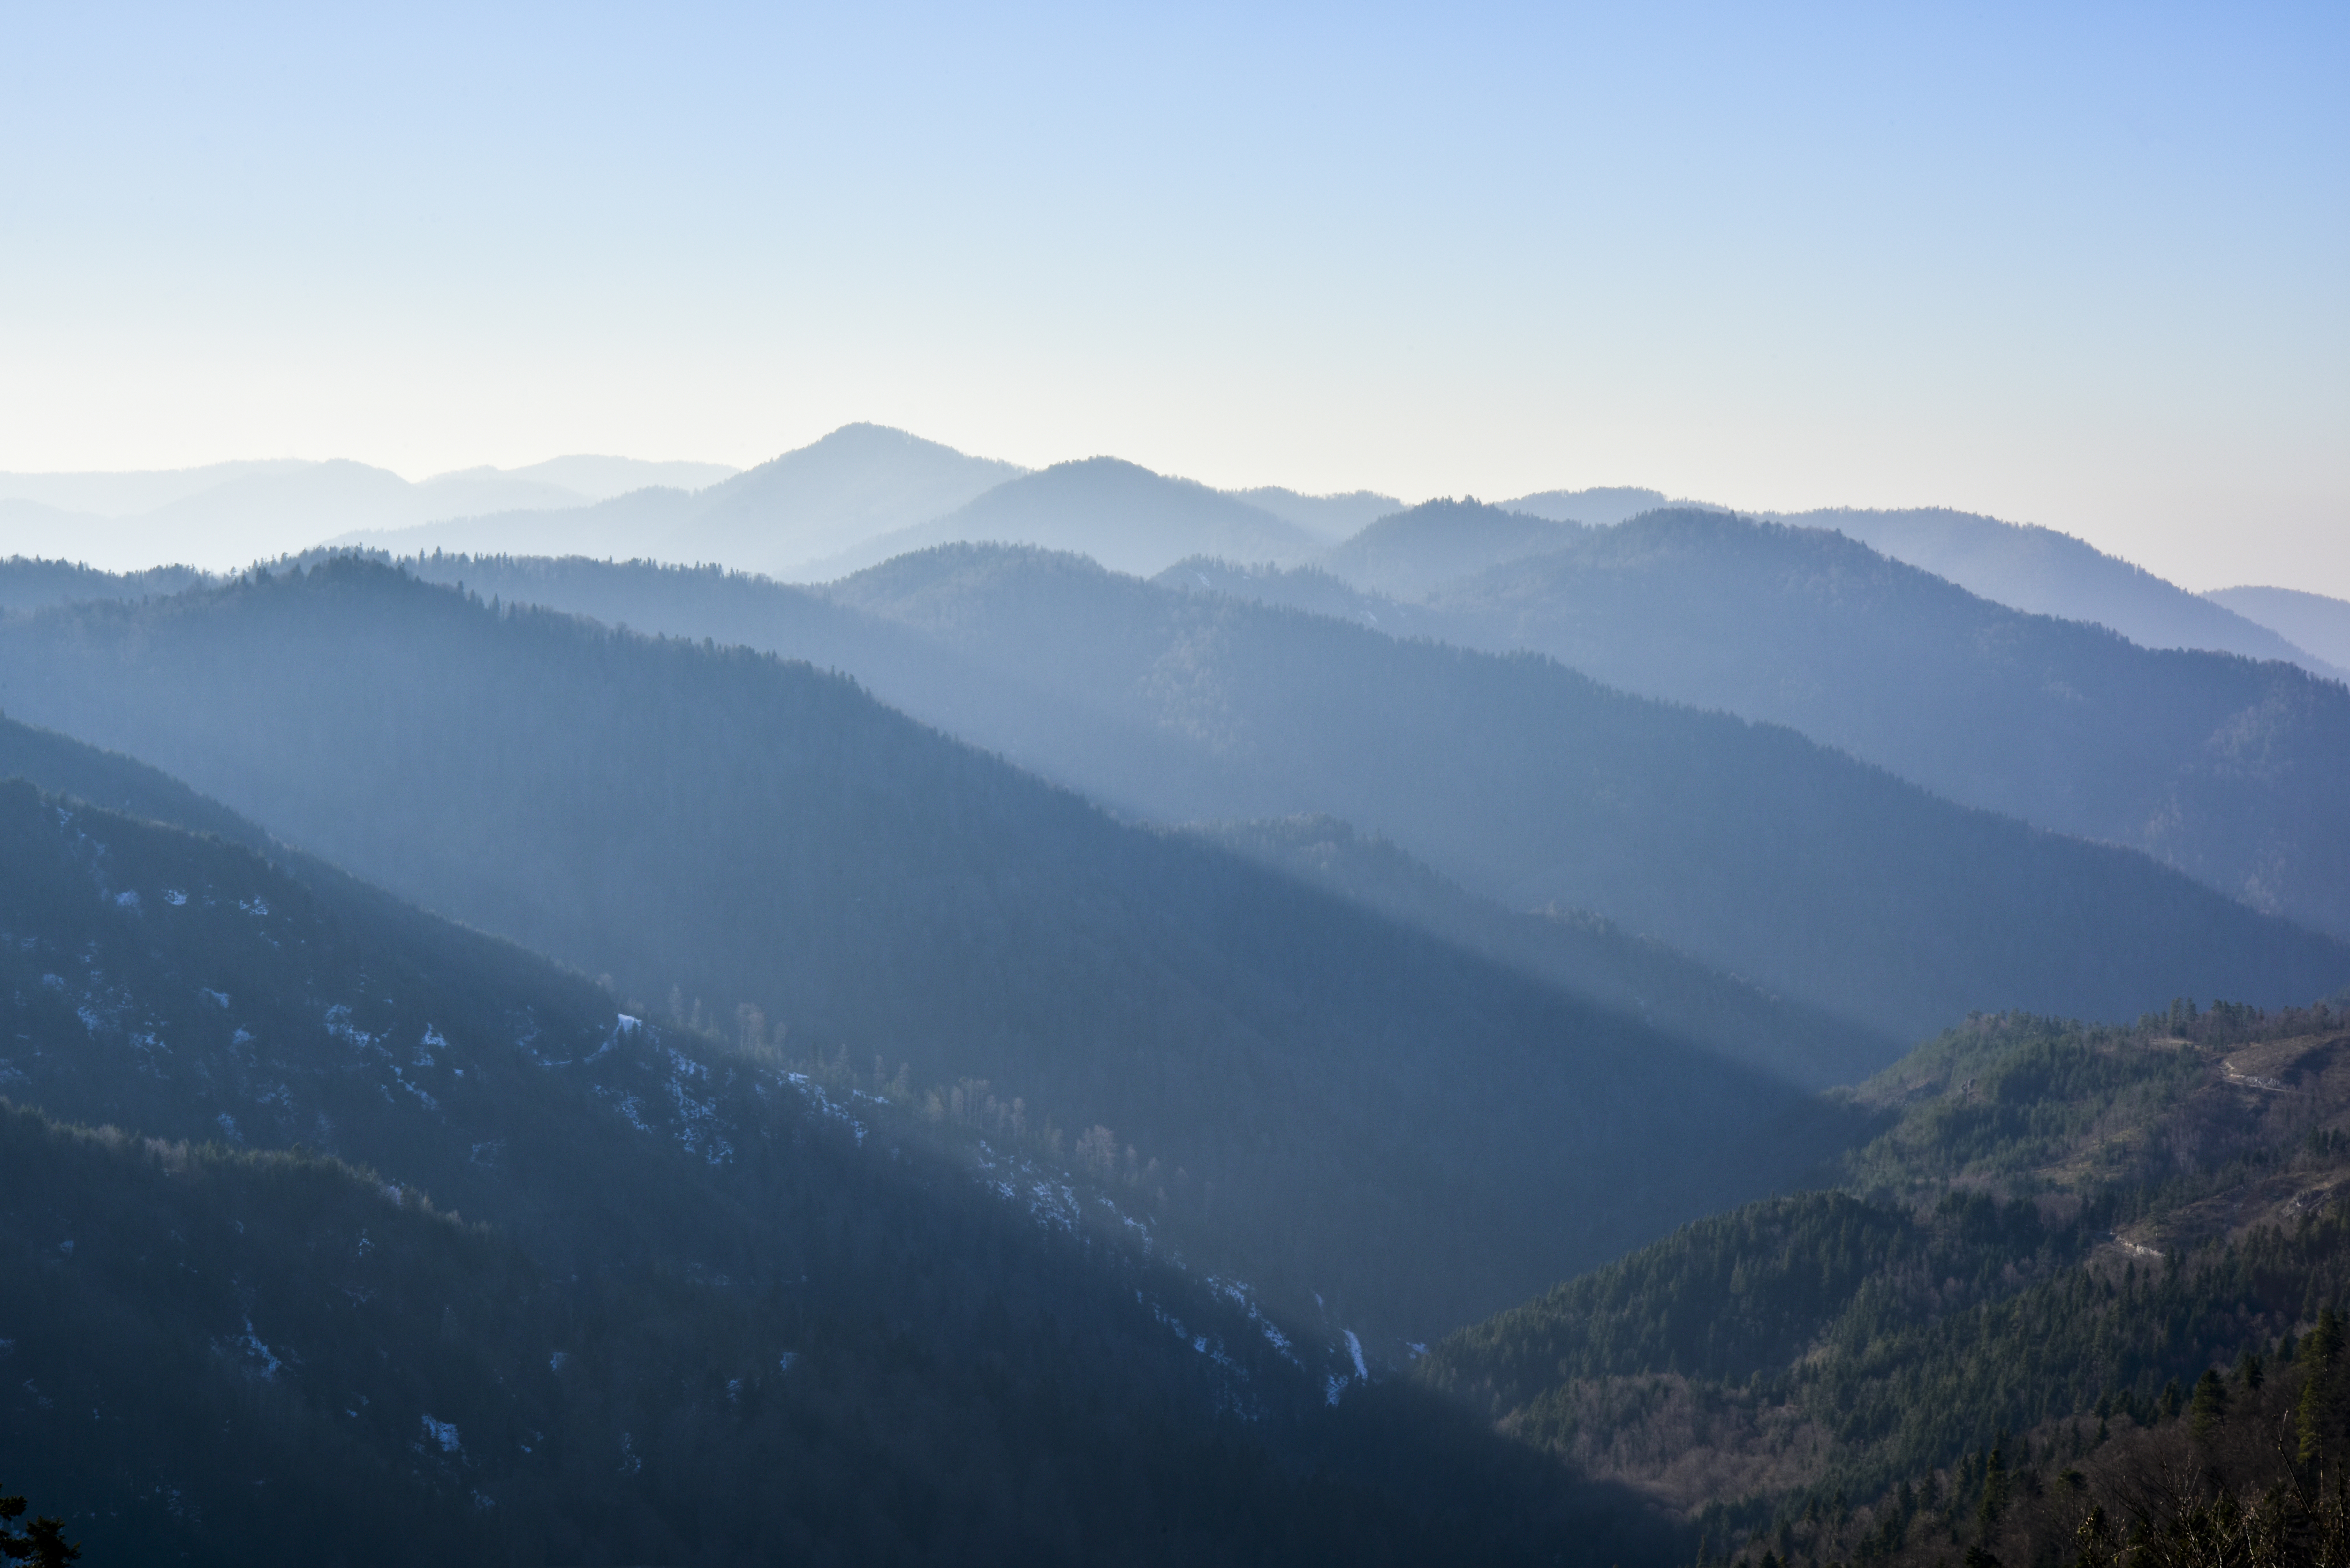
sky, mountainous landforms, mountain range, mountain, ridge, wilderness, mount scenery, hill station, highland, morning, hill, horizon, alps, atmosphere, tree, massif, haze, valley, cloud, sunlight, dawn, daytime, mist, national park, terrain, fell, summit, forest, escarpment, mountain pass, landscape, plateau, meteorological phenomenon, winter, panorama